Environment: lab
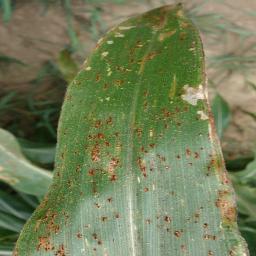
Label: common_rust